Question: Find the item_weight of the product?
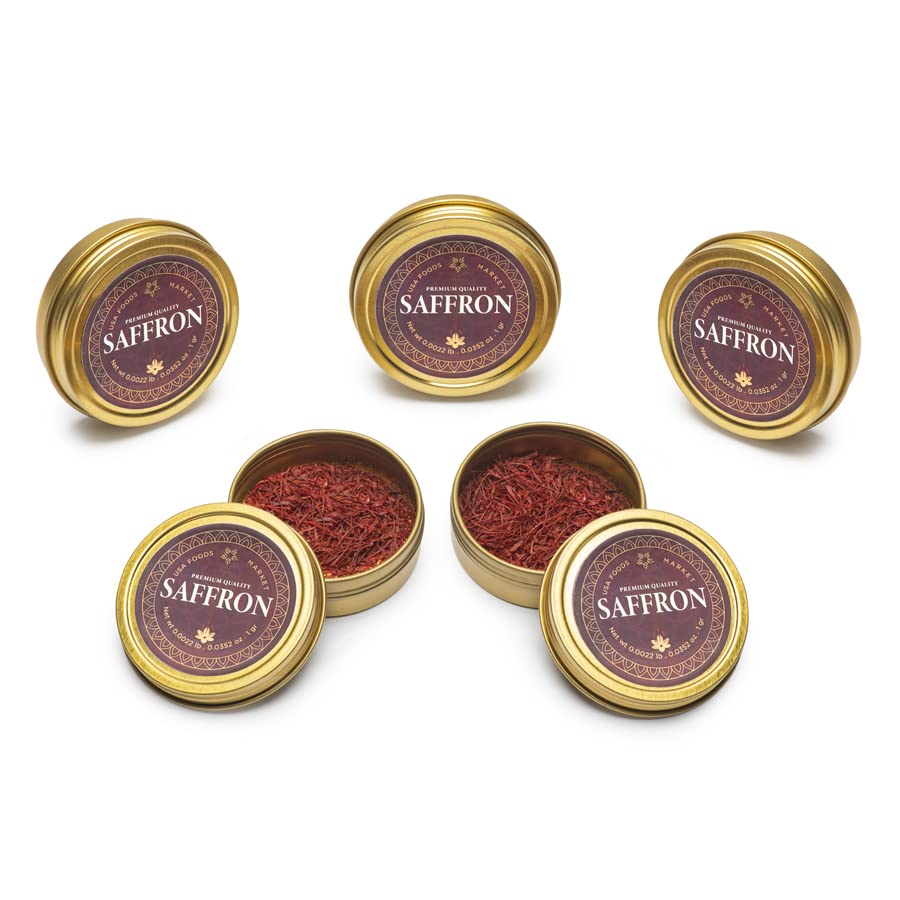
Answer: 0.0352 ounce